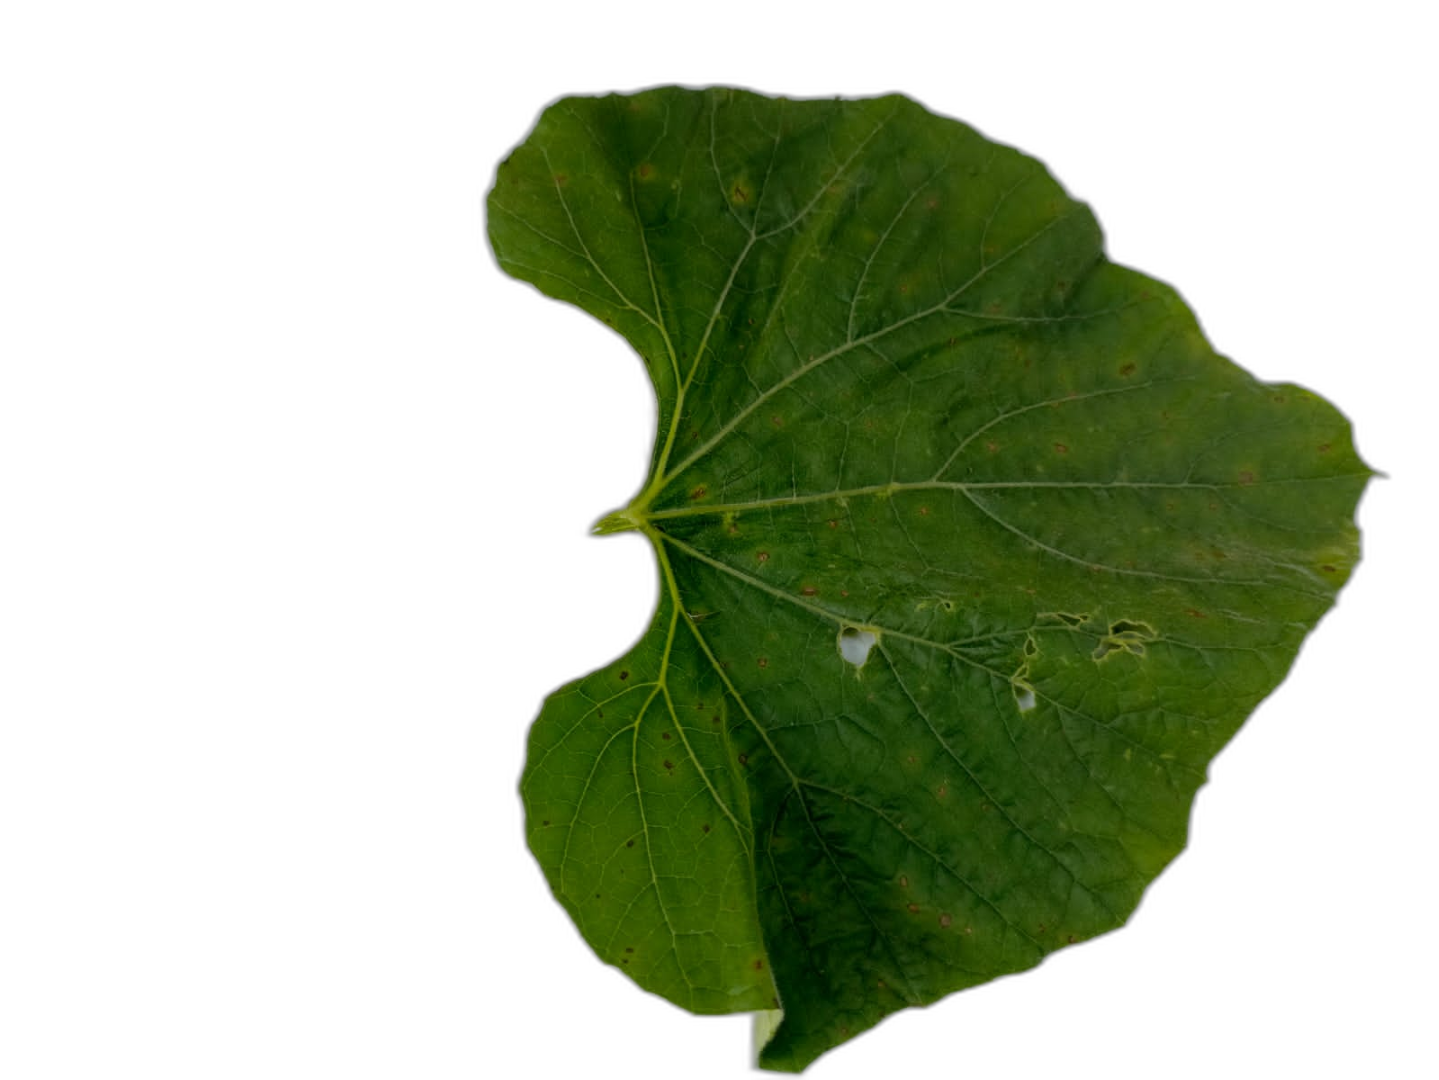
Crop: Bottle Gourd
Label: Healthy